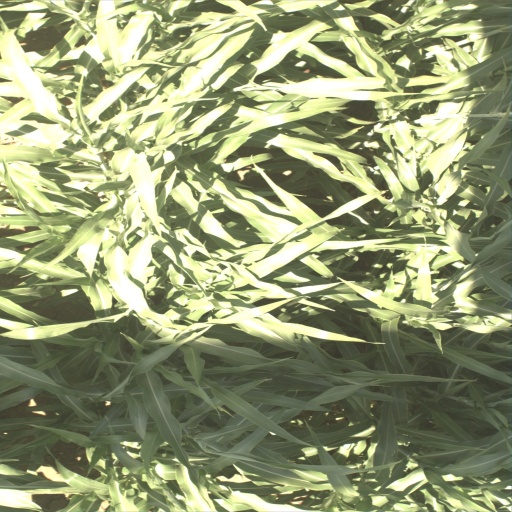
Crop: sorghum